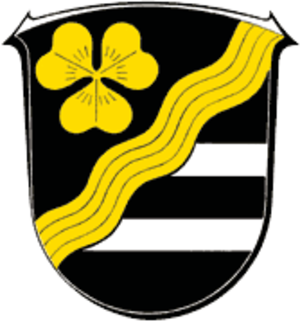
Mittenaar est une municipalité allemande située dans l'arrondissement de Lahn-Dill et dans le land de la Hesse.